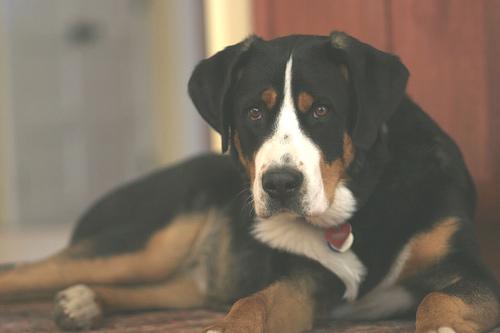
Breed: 237-n000086-Greater_Swiss_Mountain_dog